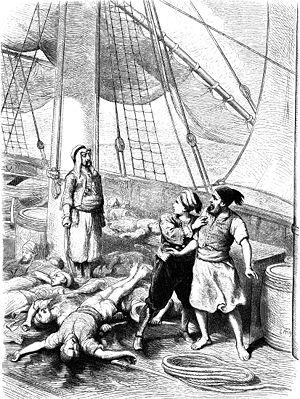
Wilhelm Hauff est un écrivain allemand de l'époque du Biedermeier.